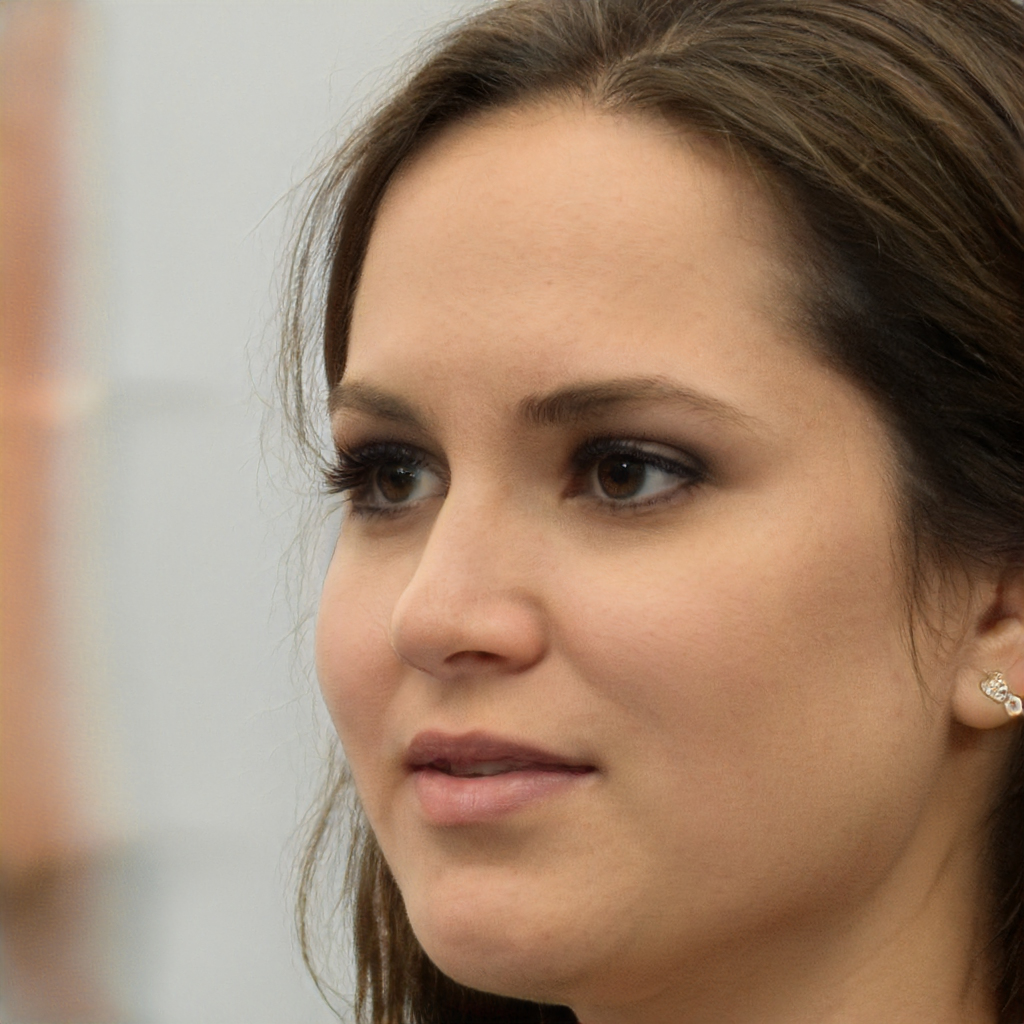
Gender: Female